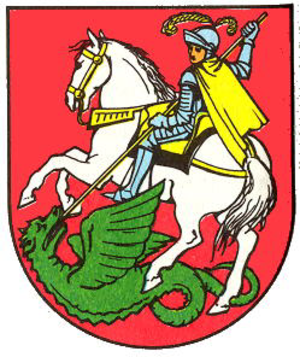
Gößnitz est une ville de l'est du land de Thuringe, située dans l'arrondissement du Pays-d'Altenbourg.